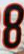
Number: 8